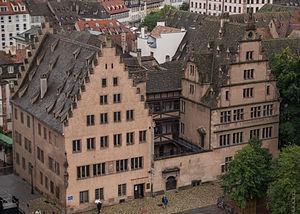
Musée de l'Œuvre Notre-Dame- maison- façades, toitures, escalier intérieur This building is indexed in the Base Mérimée, a database of architectural heritage maintained by the French Ministry of Culture,
Le pignon à gradins ou pignon à échelons est un pignon ornemental constitué de gradins montants sur ses deux pentes, qui orne souvent le dessus des édifices de l'architecture gothique et Renaissance en Europe du Nord, en particulier dans les contrées germaniques, flamandes et néerlandaises, et scandinaves. On le retrouve aussi dans une moindre mesure en Angleterre et en Écosse.
Le musée de l’Œuvre Notre-Dame est un musée de Strasbourg consacré à l'art plastique et aux arts décoratifs des territoires du Rhin supérieur depuis le haut Moyen Âge jusqu’à l’annexion de l’Alsace à la France, en 1681. Il se situe dans le bâtiment historique de la Fondation de l'Œuvre Notre-Dame, chargée de l’entretien de la cathédrale de Strasbourg, à côté du Palais des Rohan. Le Musée de l’Œuvre Notre-Dame est célèbre pour ses riches collections d’éléments architecturaux, d’œuvres d’art, de plans originaux et de vitraux provenant de la cathédrale et de nombreuses autres églises de la région, ainsi que pour son riche ensemble de peintures de Konrad Witz, Hans Baldung et Sébastien Stoskopff. Il présente en outre un jardinet contenant des plantes médicinales utilisées à l’époque.